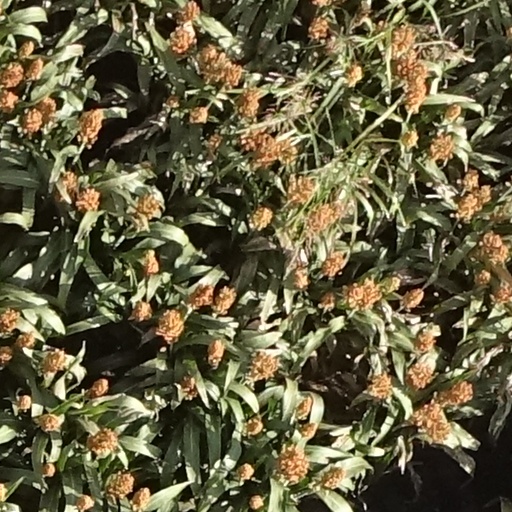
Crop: sorghum